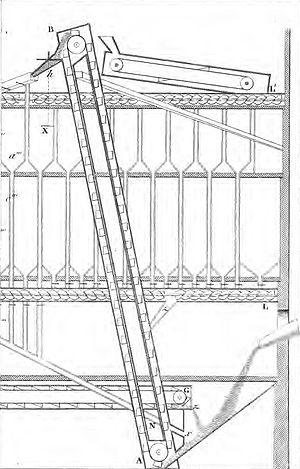
Grenier à grain Huart. Dans cette installation, le grain est constamment mis en mouvement et ventilé ce qui en assure la conservation
Les réserves de céréales constituent un élément vital pour la survie des groupes humains. Apparue aux environs de la révolution néolithique, la maîtrise du stockage des céréales est essentielle dans l'organisation de la plupart des sociétés car elle est impliquée dans trois activités humaines majeures :